2011 Good Sam Club 500

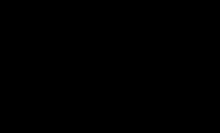
The layout of Talladega Superspeedway, the venue where the race was held.

The 2011 Good Sam Club 500 was a NASCAR Sprint Cup Series race held on October 23, 2011 at Talladega Superspeedway in Talladega, Alabama. Clint Bowyer defended his win in the previous year's race by slingshotting past his Richard Childress Racing teammate Jeff Burton on the final lap. It was the 100th career win for Richard Childress Racing. For Richard Childress Racing, it would be the last time their cars finished 1-2 until the 2020 O'Reilly Auto Parts 500.